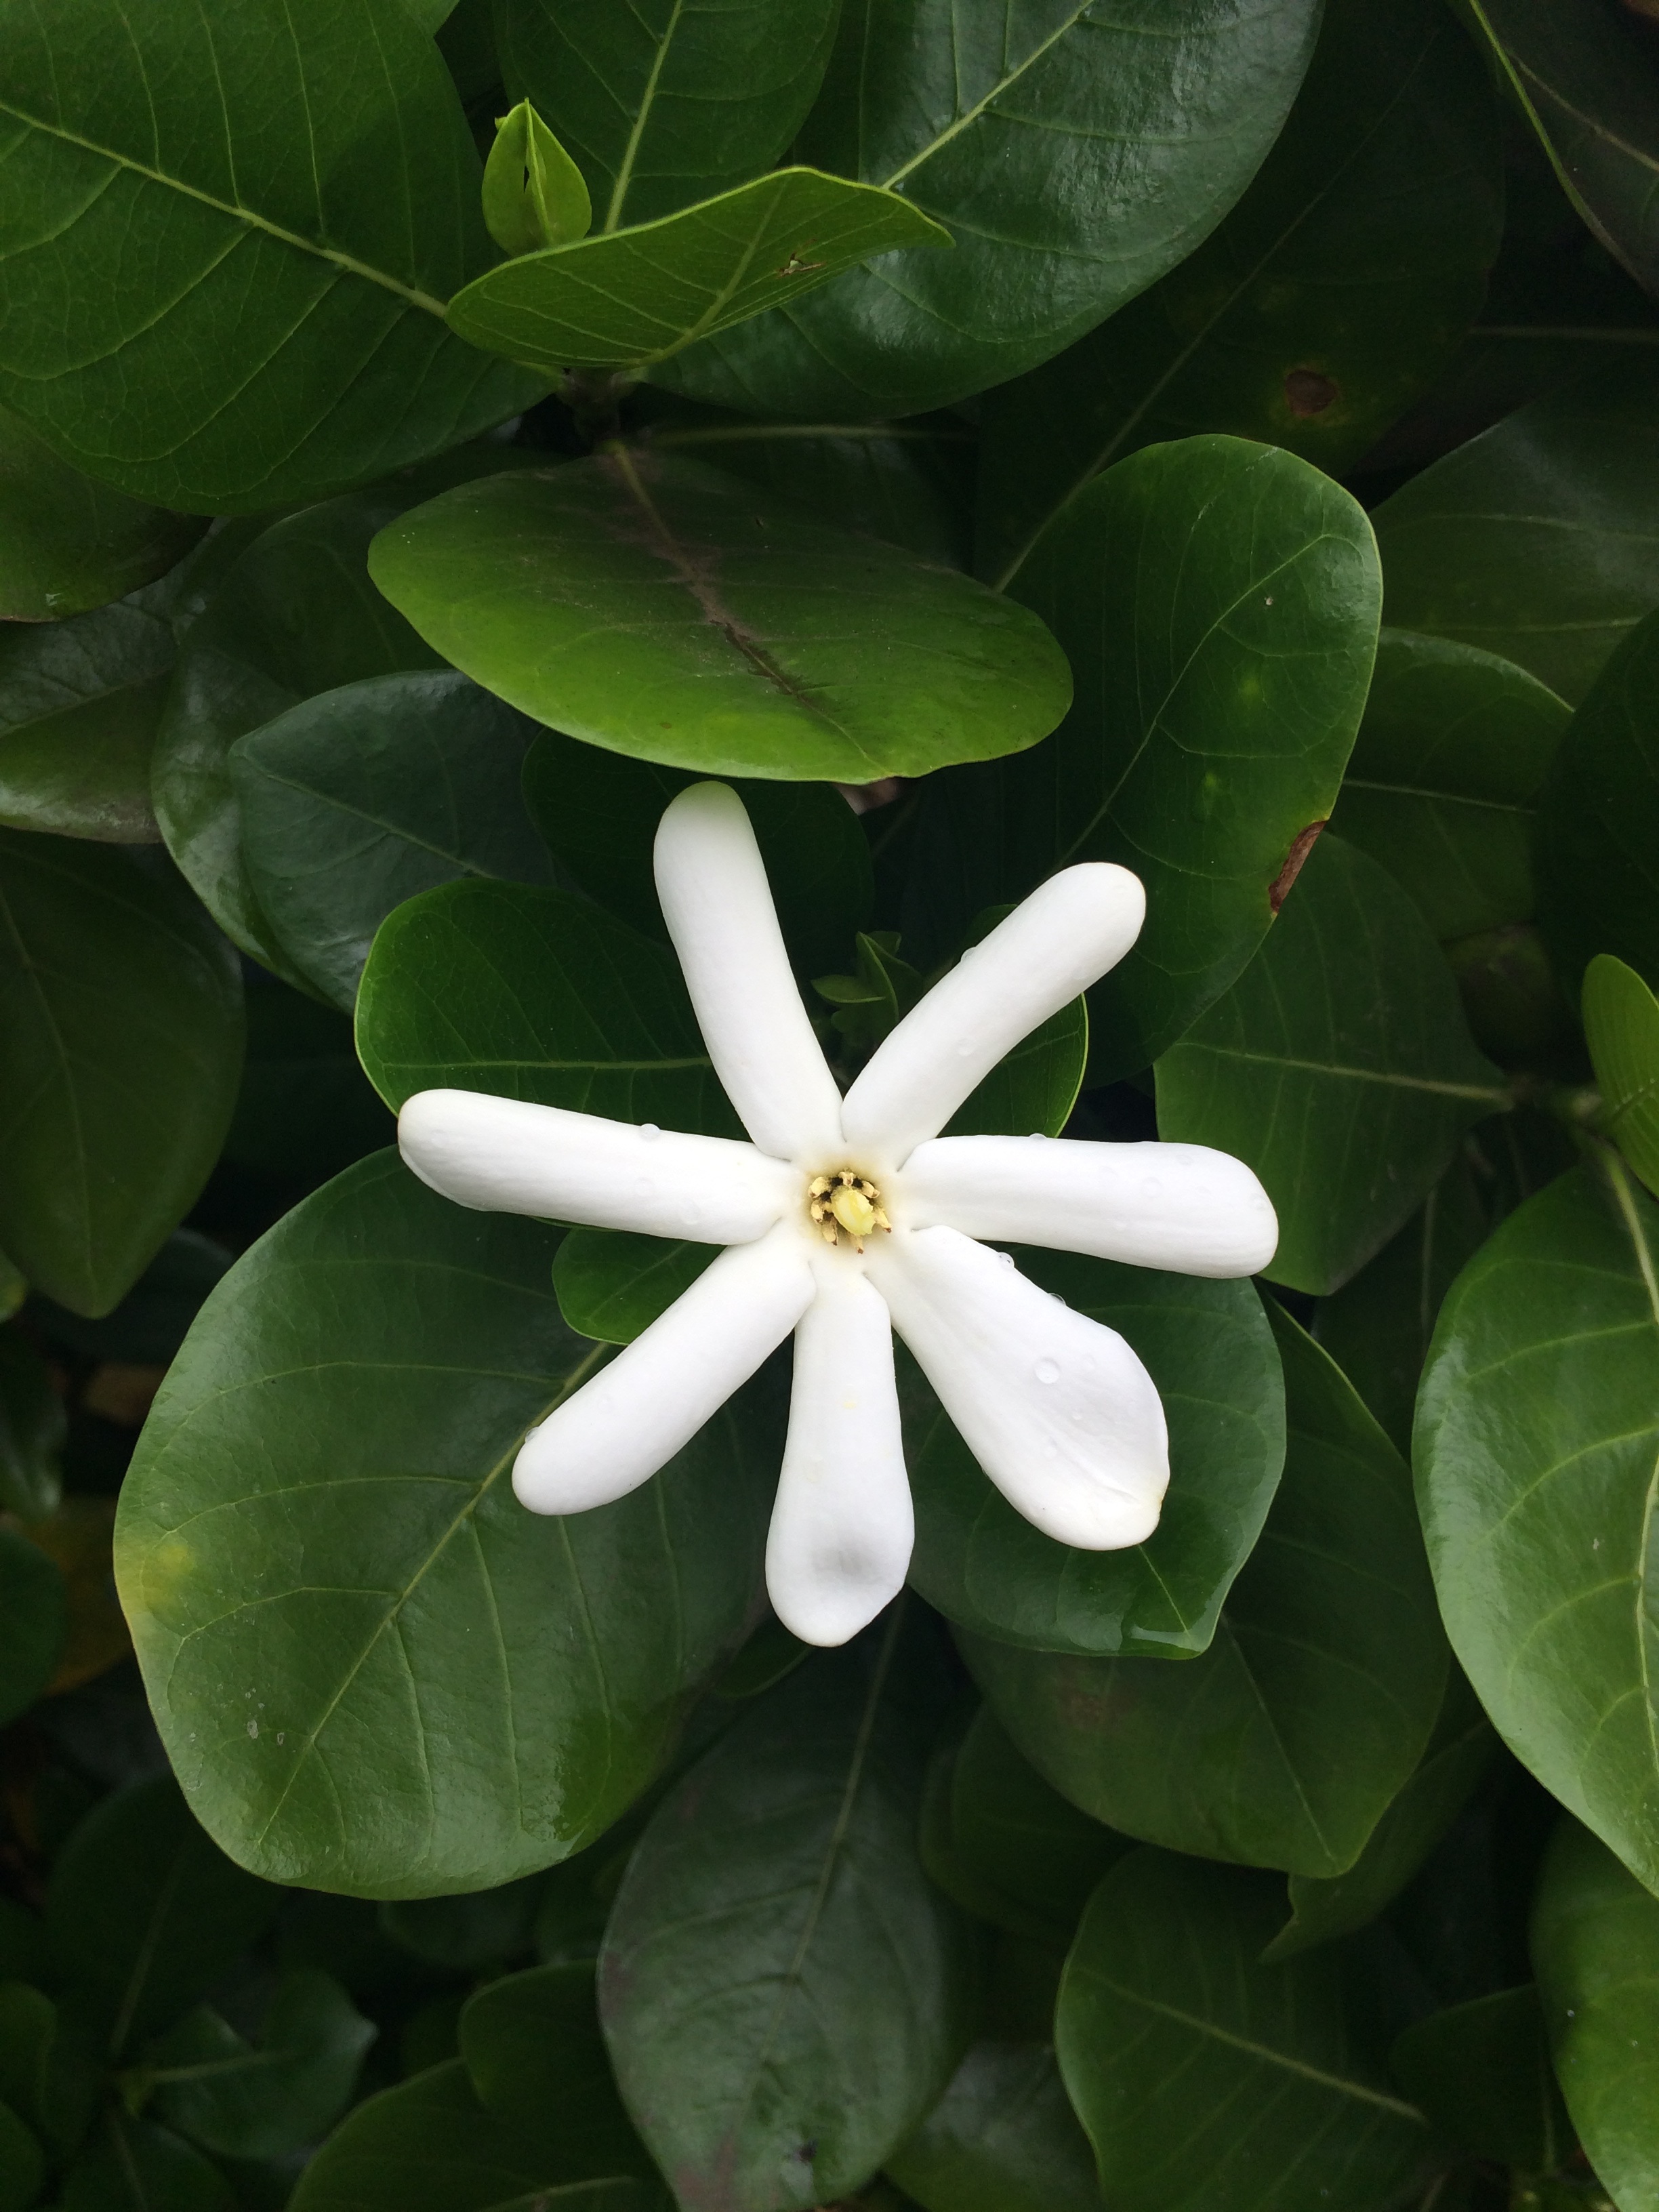
plant, white, leaf, flower, green, botany, flora, shrub, maui, gardenia, jasmine, flowering plant, land plant